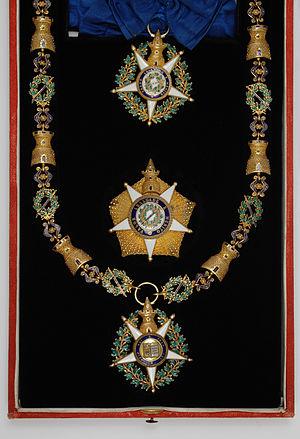
L’ordre militaire de la Tour et de l'Épée de Valeur, Loyauté et Mérite est un ordre portugais de chevalerie et la plus haute distinction honorifique portugaise.